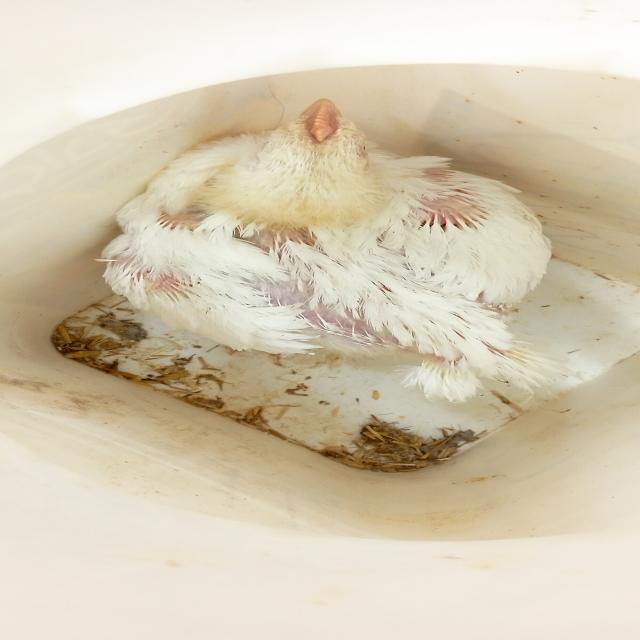
Weight: 1288 g